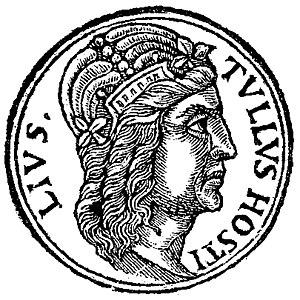
Les rois de Rome sont les rois ayant régné sur la Rome antique durant sa période monarchique qui commence avec la fondation légendaire de Rome par Romulus en 753 av. J.-C. et prend fin avec la chute de Tarquin le Superbe et l'avènement de la République romaine, en 509 av. J.-C.. L'histoire traditionnelle romaine s'est fixée au IIIᵉ siècle av. J.-C. sur une série de sept rois, excluant d'autres souverains au règne éphémère.
Tullus Hostilius est le troisième roi légendaire de Rome. Il précéda Ancus Marcius.